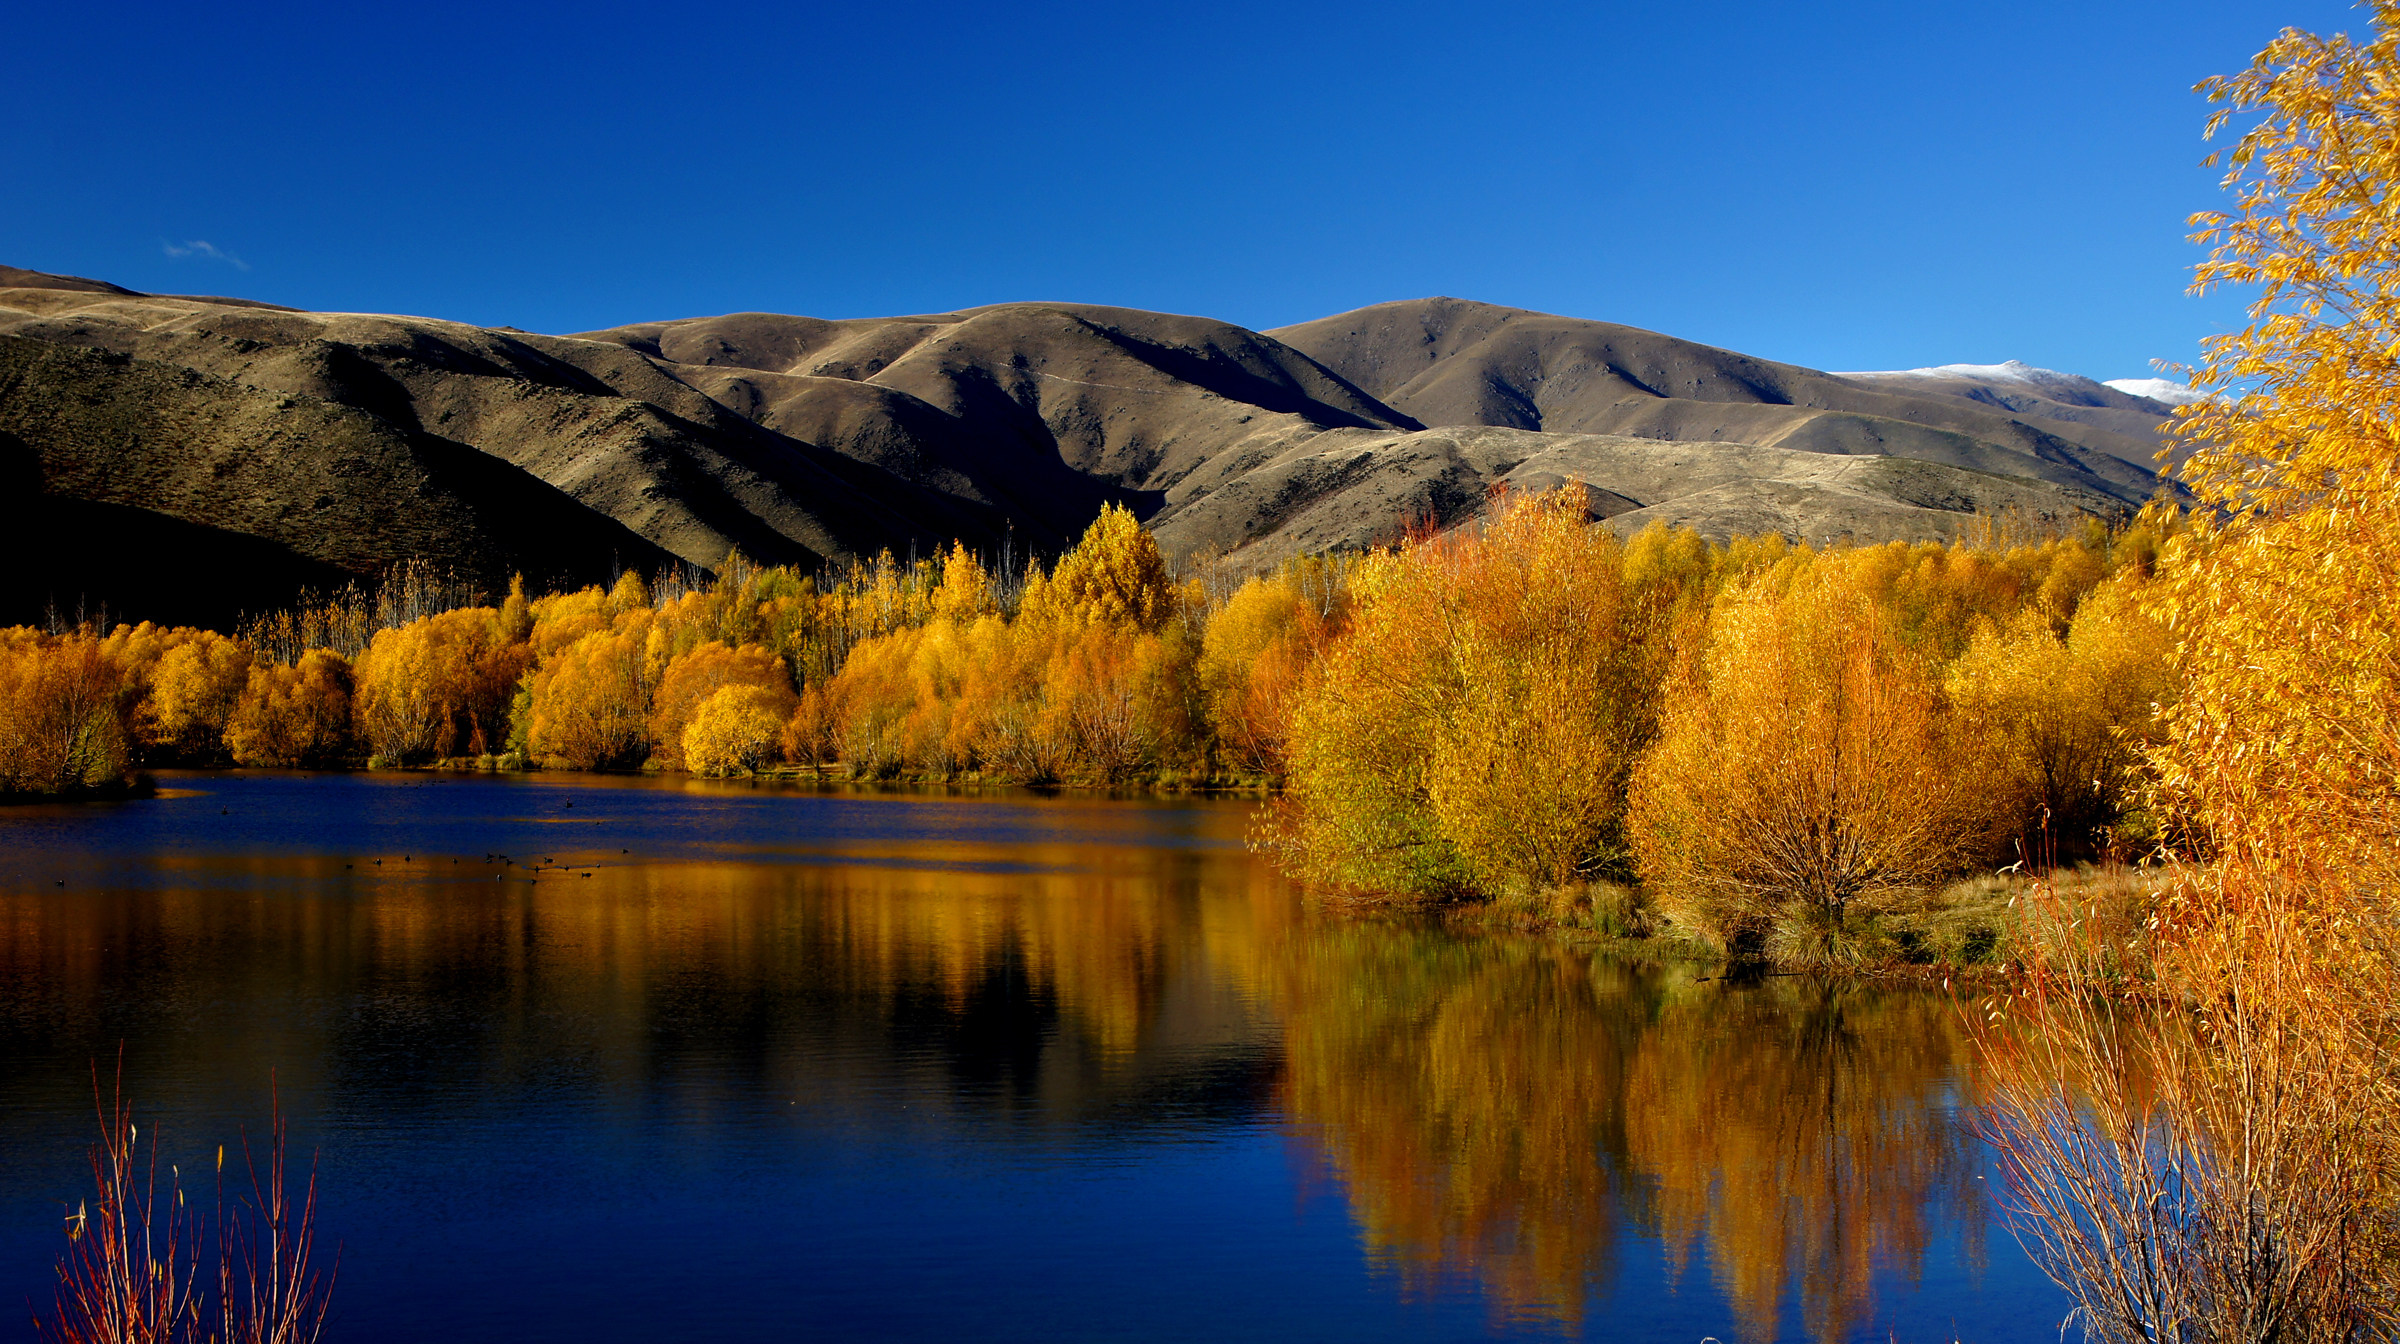
landscape, tree, nature, wilderness, mountain, plant, morning, leaf, fall, flower, lake, dawn, valley, mountain range, dusk, reflection, autumn, scenery, yellow, season, trees, publicdomain, seasons, newzealand, poplartrees, fallcolors, treeswillow, southislandyellow, treesgolden, loch, woody plant, mountainous landforms